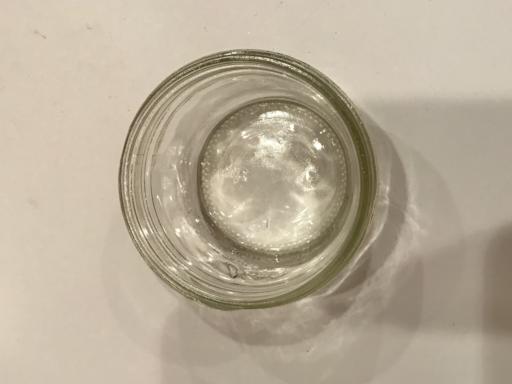
Label: glass